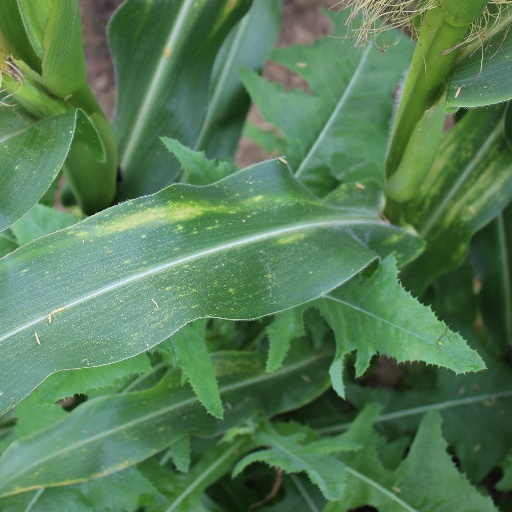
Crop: maize; corn